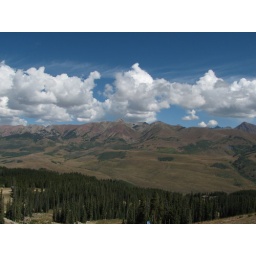
clouds over gothic mountain 1